Odjak of Algiers

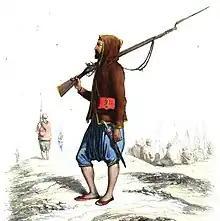
Algerian Zwawa infantry in early 19th century

Not much is known about the spahis of Algiers, other than the fact that they were a regular standing unit, mainly composed of locals, although there were Turks amongst them. They differed greatly from the traditional Ottoman sipahis, in both military equipment and organization, and hardly had anything in common with them other than their names, and both being cavalry units. The Dey also periodically had several thousand spahis in his service acting as a personal guard. Other than the Dey's guard, Spahis were not recruited or stationed in Algiers, instead being usually recruited by the Beys. They were usually more organized than the irregular tribal cavalry, although far less numerous.